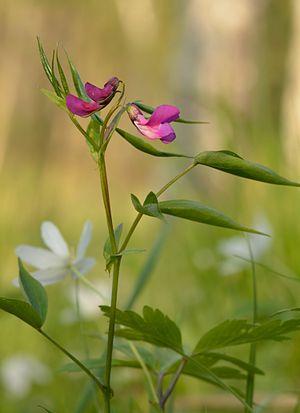
La Gesse printanière ou Orobe printanier, est une espèce de plante herbacée vivace de la famille des Fabaceae.
Cette liste de Tracheophyta de Bosnie-Herzégovine, ainsi que d’espèces introduites est un aperçu incomplet d’espèces de mousses, de fougères, de gymnospermes et d’angiospermes citées dans la littérature disponible en langues bosniaque, croate, serbe et serbo-croate. Cet aperçu n’inclue pas des espèces cultivées ni celles occasionnellement introduites.